History of modern Serbia

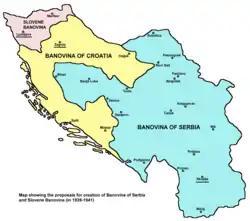
Map showing the proposals for creation of Banovina of Serbia, Banovina of Croatia and Slovene Banovina (in 1939–1941).

After the military victory over Austria-Hungary in the First World War, the Kingdom of Serbia was restored and was joined with other South Slavic lands formerly administered by Austria-Hungary into the newly formed Kingdom of Serbs, Croats and Slovenes (which was renamed to Yugoslavia in 1929). This new South Slavic kingdom was created on December 1, 1918, and de facto existed until the Axis invasion in 1941 (de jure until the proclamation of the republic on November 29, 1945).